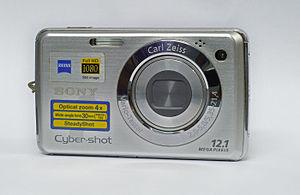
Cyber-shot est une gamme d'appareil photographique numérique conçue par Sony, elle regroupe des appareils de type bridge, compact et module.